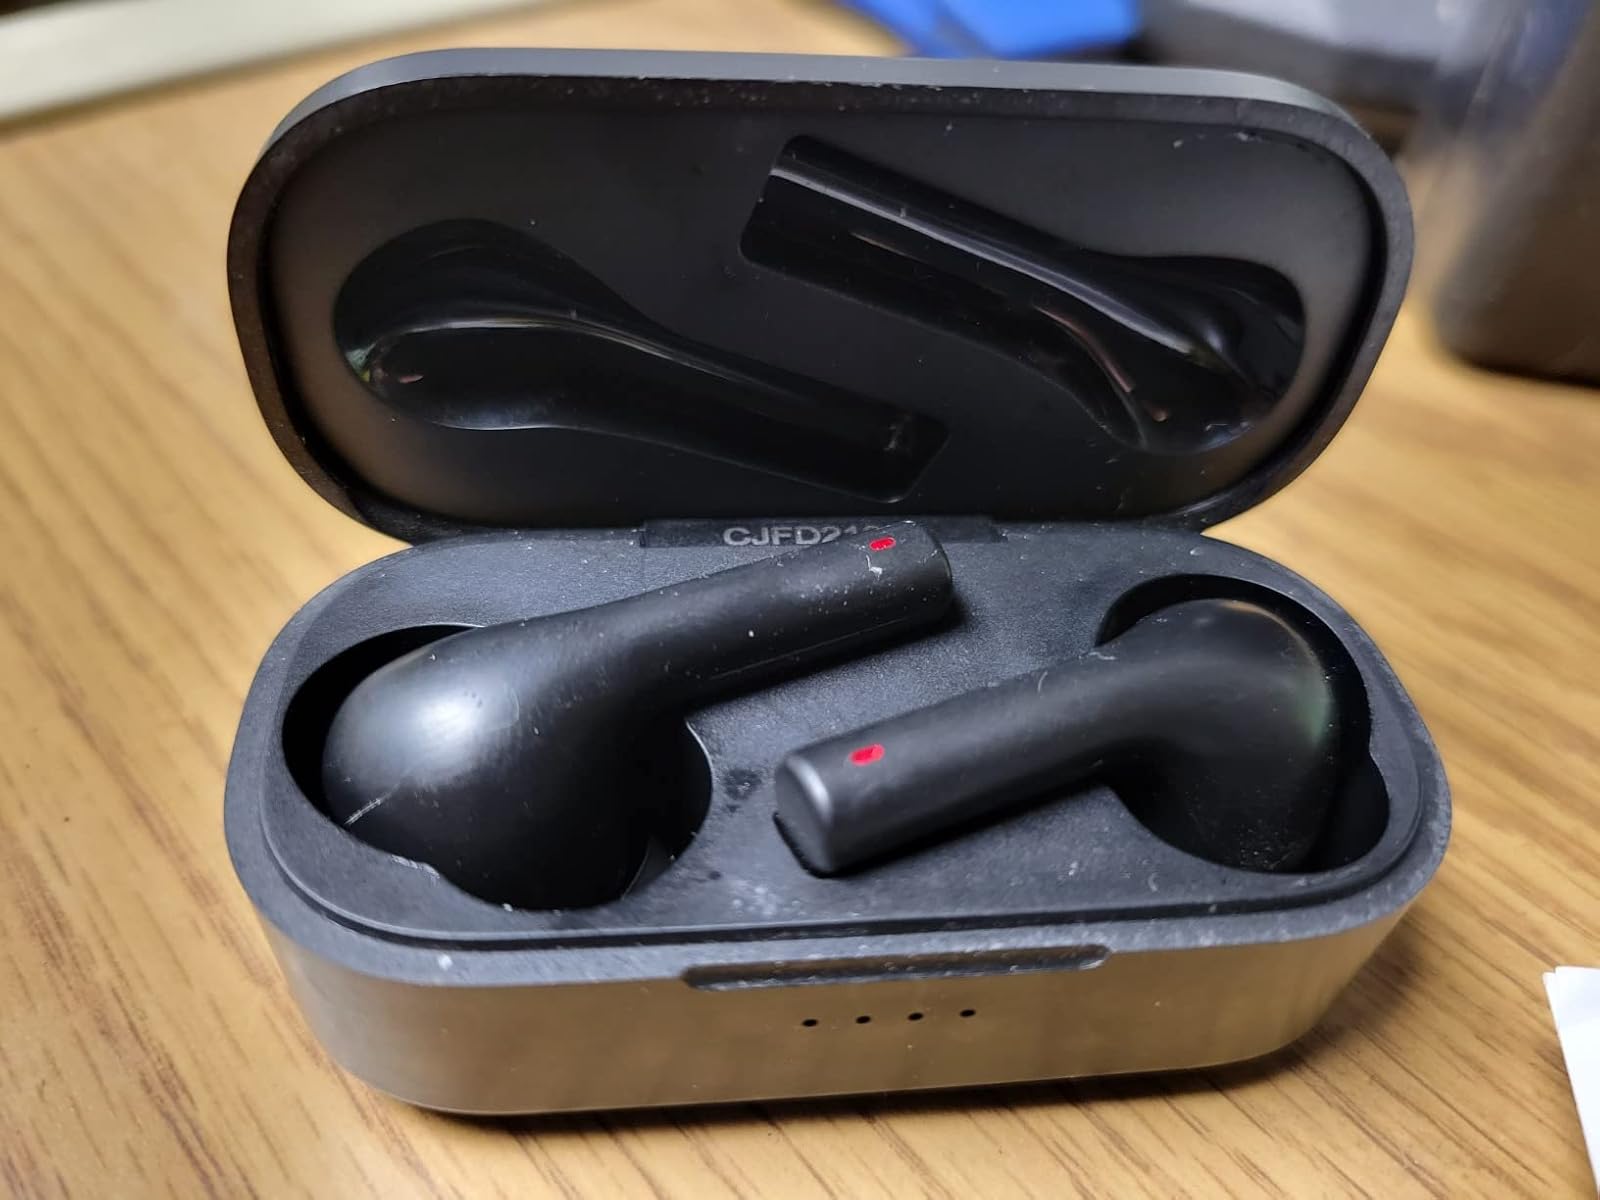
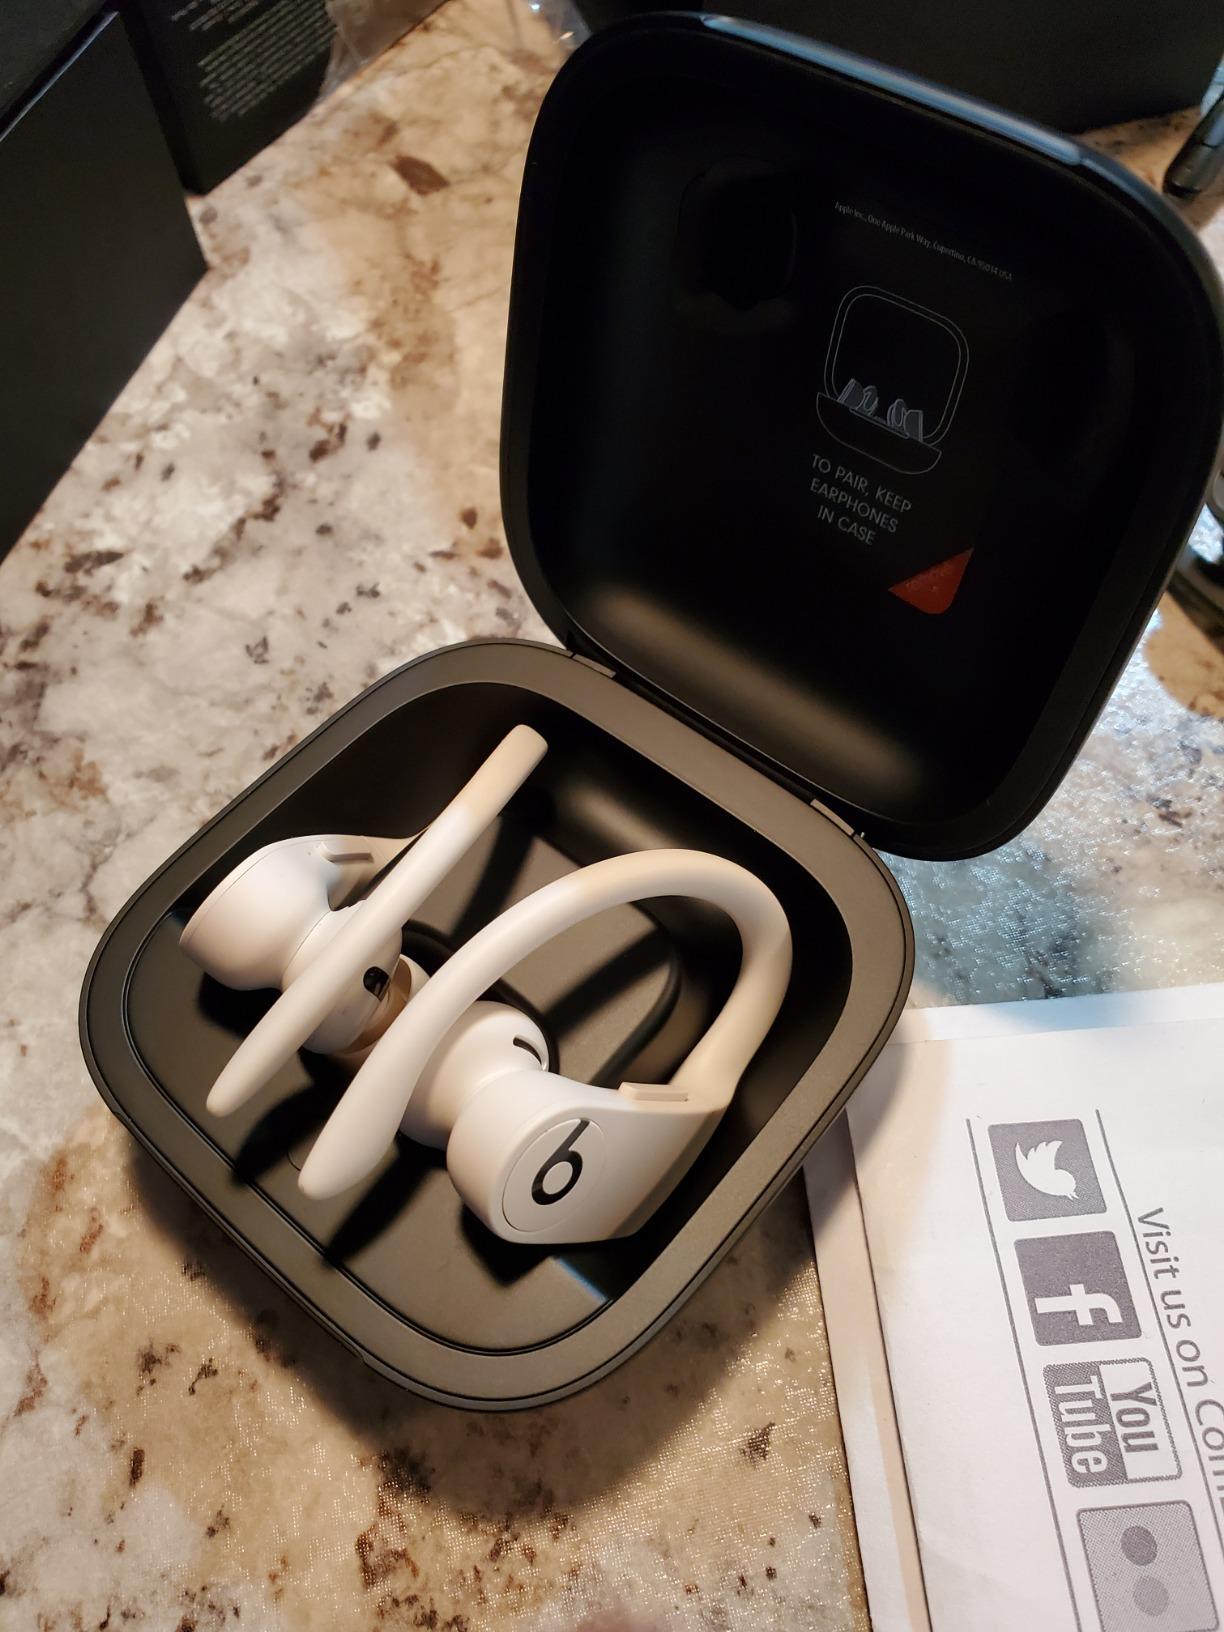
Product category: earbuds
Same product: no